Andy Schor

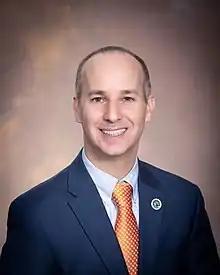

In the Michigan House of Representatives, Schor served as Minority Vice-Chair of the House Committee on Commerce and Trade, and as a member of the House Education, House Health Policy, House Michigan Competitiveness, House Elections and Ethics, and House Regulatory Reform committees. Schor regards that his proudest moment in the State House was the 2013 passage of the Healthy Michigan initiative, which was the state's version of Medicaid expansion under Obamacare. He talks about it as “the most important vote I made in my career," an initiative that led to more than 600,000 people signing on to the plan. Schor and state Rep. Kate Segal negotiated on behalf of the Democrats with the governor and Republicans in the House and Senate to see it passed.